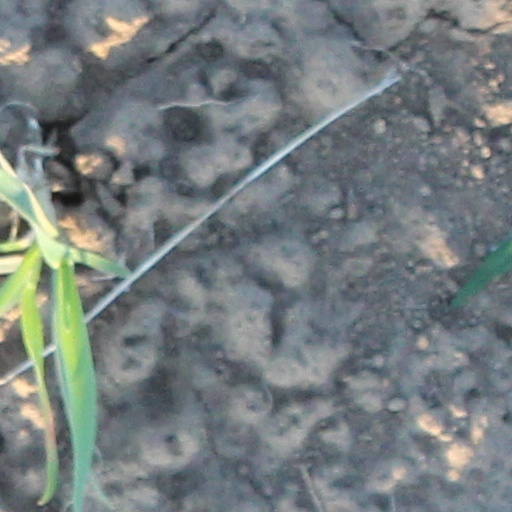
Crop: wheat